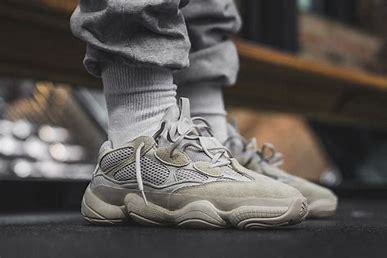
Brand: Adidas
Model: Yeezy 500